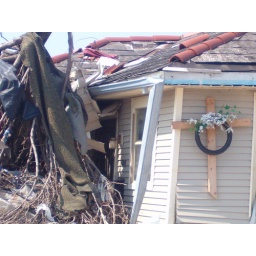
cross on destroyed house in new orleans